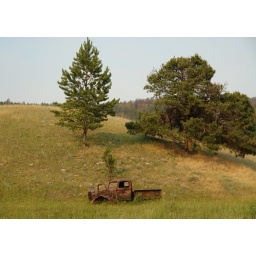
We saw this truck on a back road journey in the Black Hills